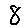
Label: 8